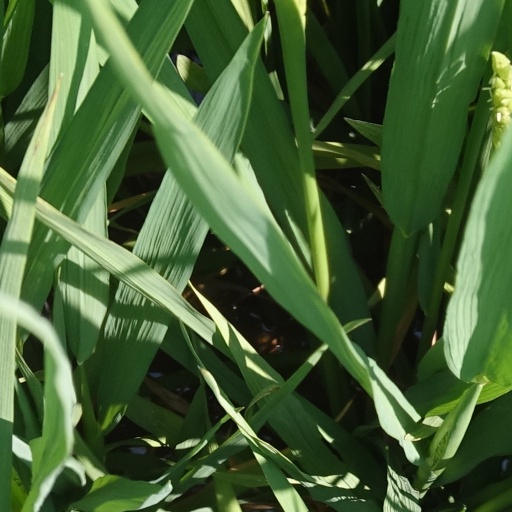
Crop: rice